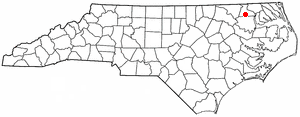
Ahoskie est une ville située dans le comté de Hertford, dans l’État de Caroline du Nord, aux États-Unis. Sa population s’élevait à 5 039 habitants lors du recensement de 2010, estimée à 4 980 habitants en 2016.